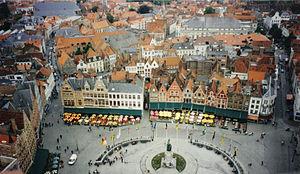
La 100ᵉ édition du Tour des Flandres a eu lieu le 3 avril 2016. C'est la huitième épreuve de l'UCI World Tour 2016. C'est également le deuxième des cinq monuments cyclistes de la saison.